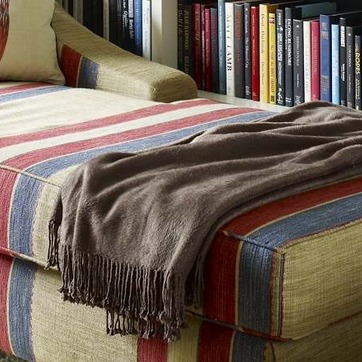
Material: fabric